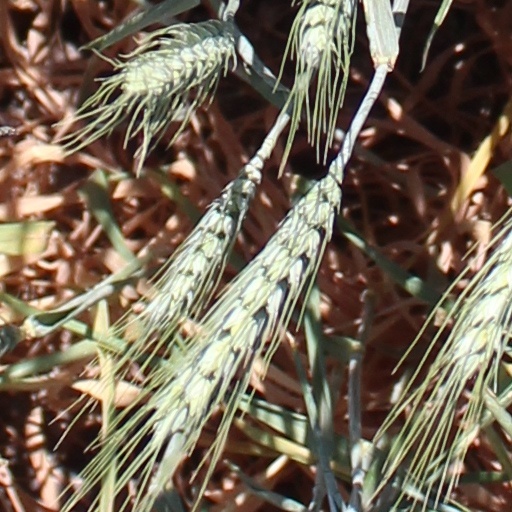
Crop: wheat